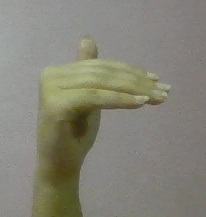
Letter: khaa